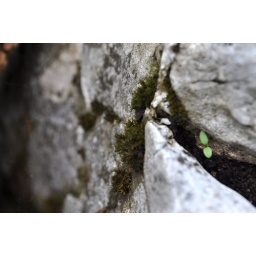
Green moss with white endings in a white rock